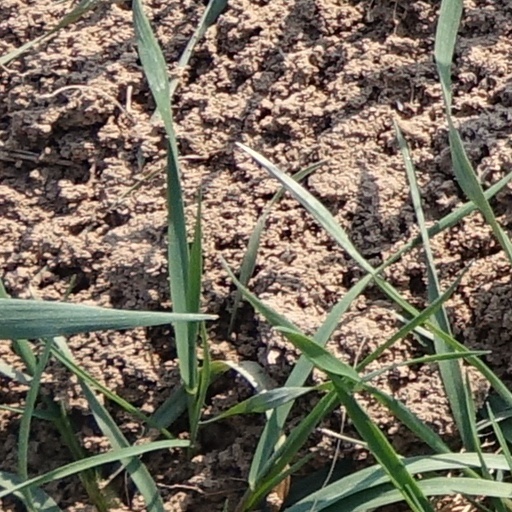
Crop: wheat